Topaze (rocket)

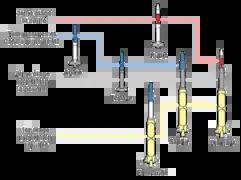

It was part of the "Pierres précieuses" (fr.: gemstones) program, that included five prototypes Agathe, Topaze, Emeraude, Rubis and Saphir, leading up to the Diamant orbital rocket.